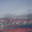
Label: cloud